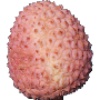
Label: lychee